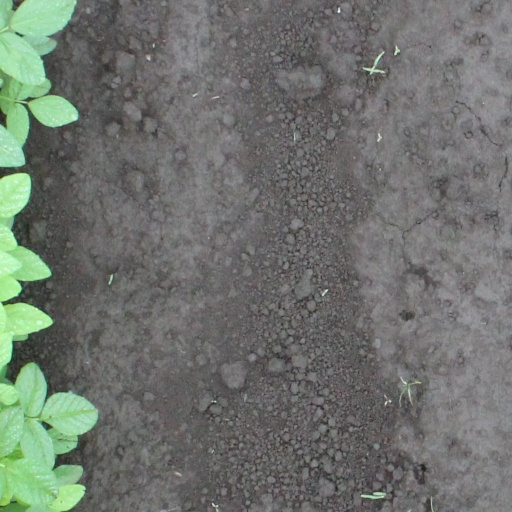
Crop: soybean